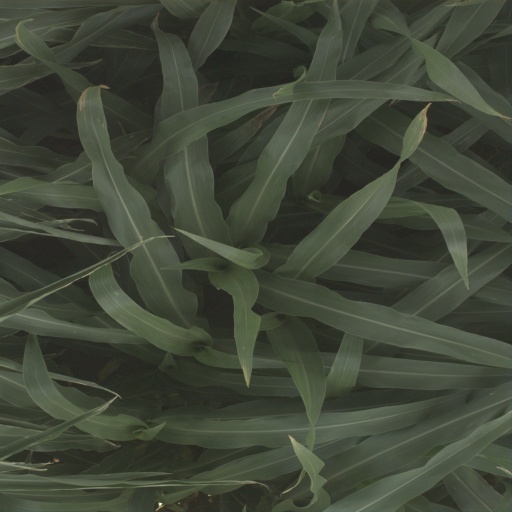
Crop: sorghum